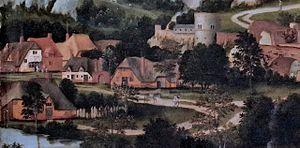
Joachim Patinier (1480-1524), Repos pendant la fuite en Egypte, detail 3.
Le Repos pendant la fuite en Égypte est considéré comme une œuvre majeure et d'une grande maîtrise de Joachim Patinier. Elle suscite néanmoins des interrogations sur la participation éventuelle d'autres peintres lors de son exécution. La nature morte du premier plan, la Madone et sa gestuelle particulière, et le paysage du second plan avec ses couleurs inhabituelles dans l'œuvre du maître, semblent révéler diverses influences et, probablement, une réalisation collective.